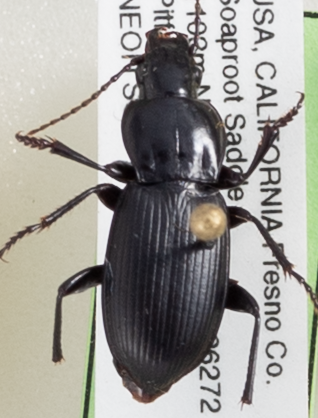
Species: Pterostichus ordinarius
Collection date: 2021-05-19 04:00:00
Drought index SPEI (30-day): -1.226
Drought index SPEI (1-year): -2.09
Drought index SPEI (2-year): -1.69